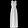
Label: Dress